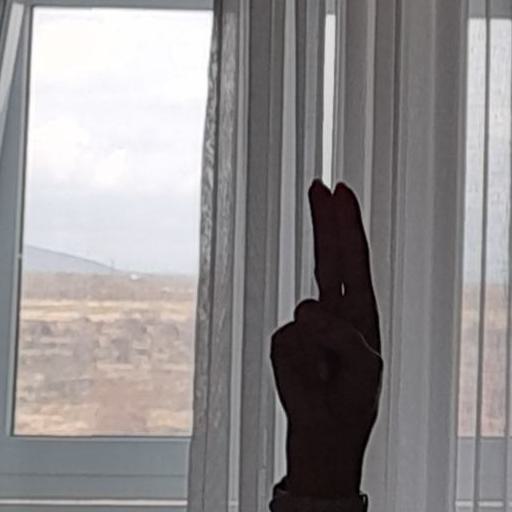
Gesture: two_up